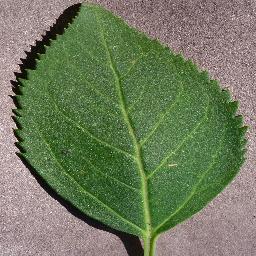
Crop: cherry
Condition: (including_sour)_healthy